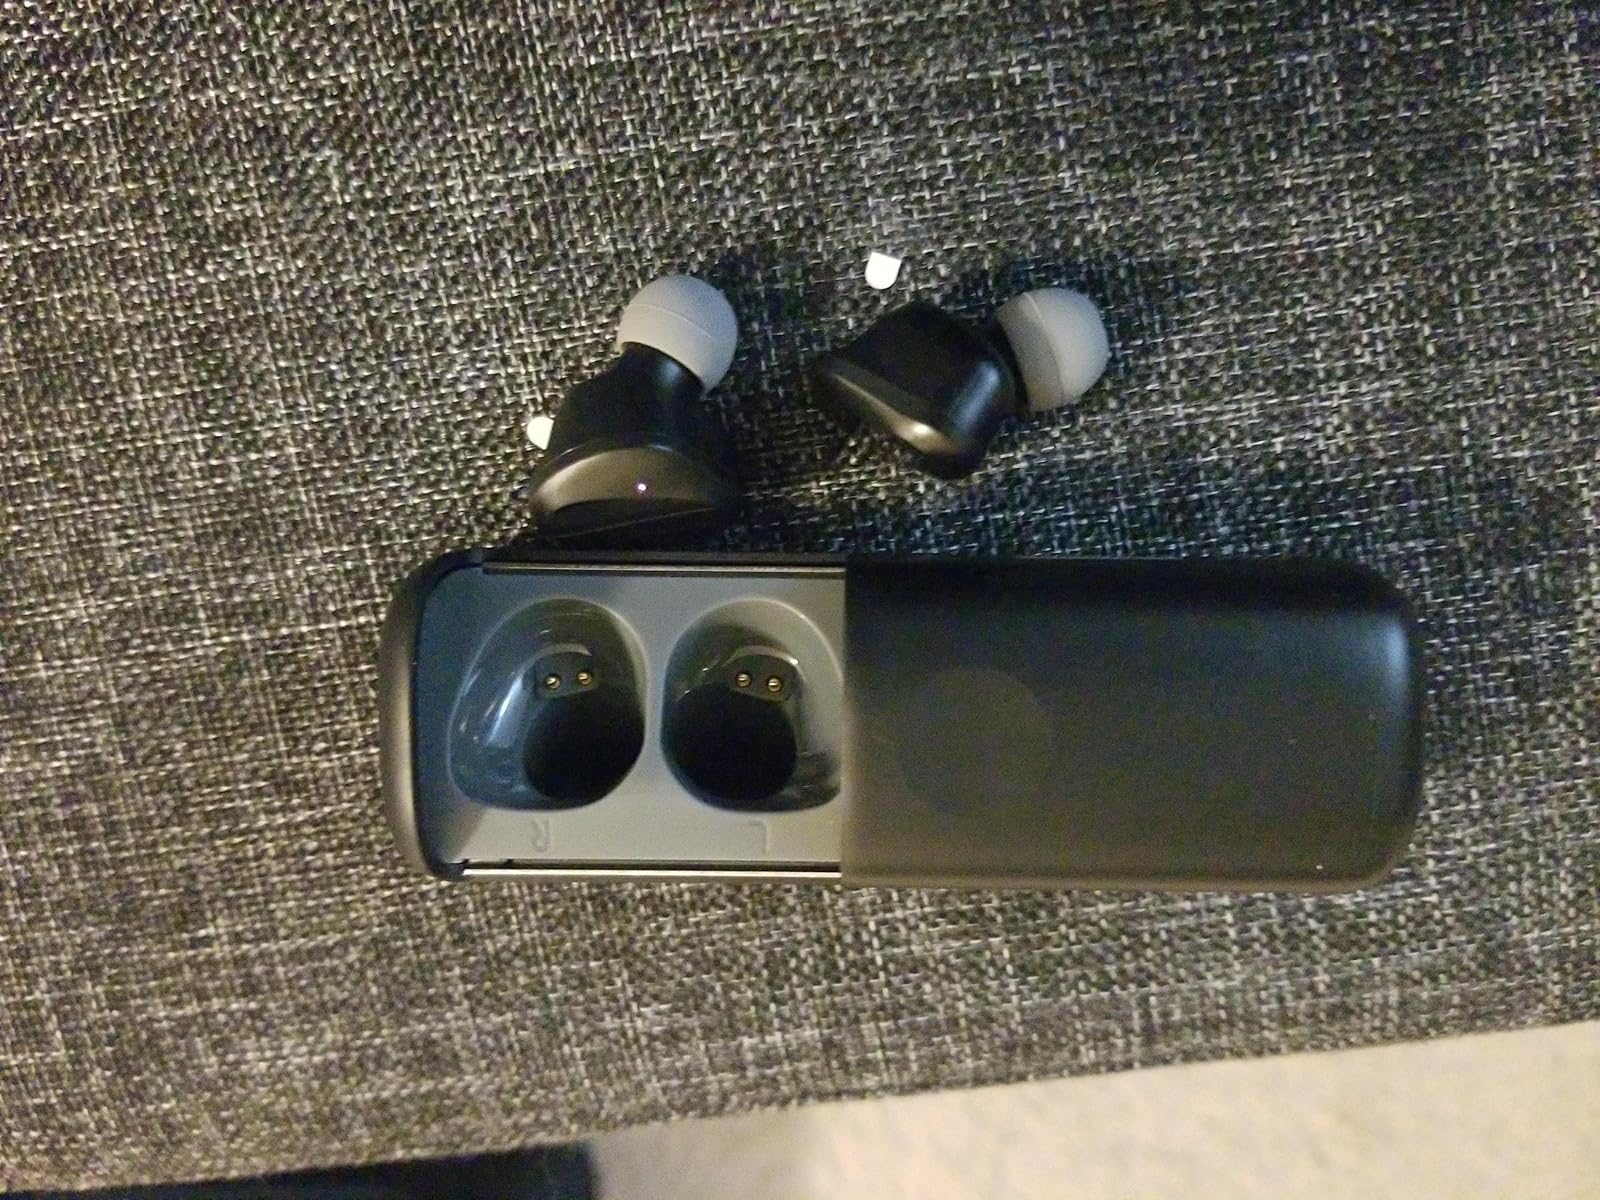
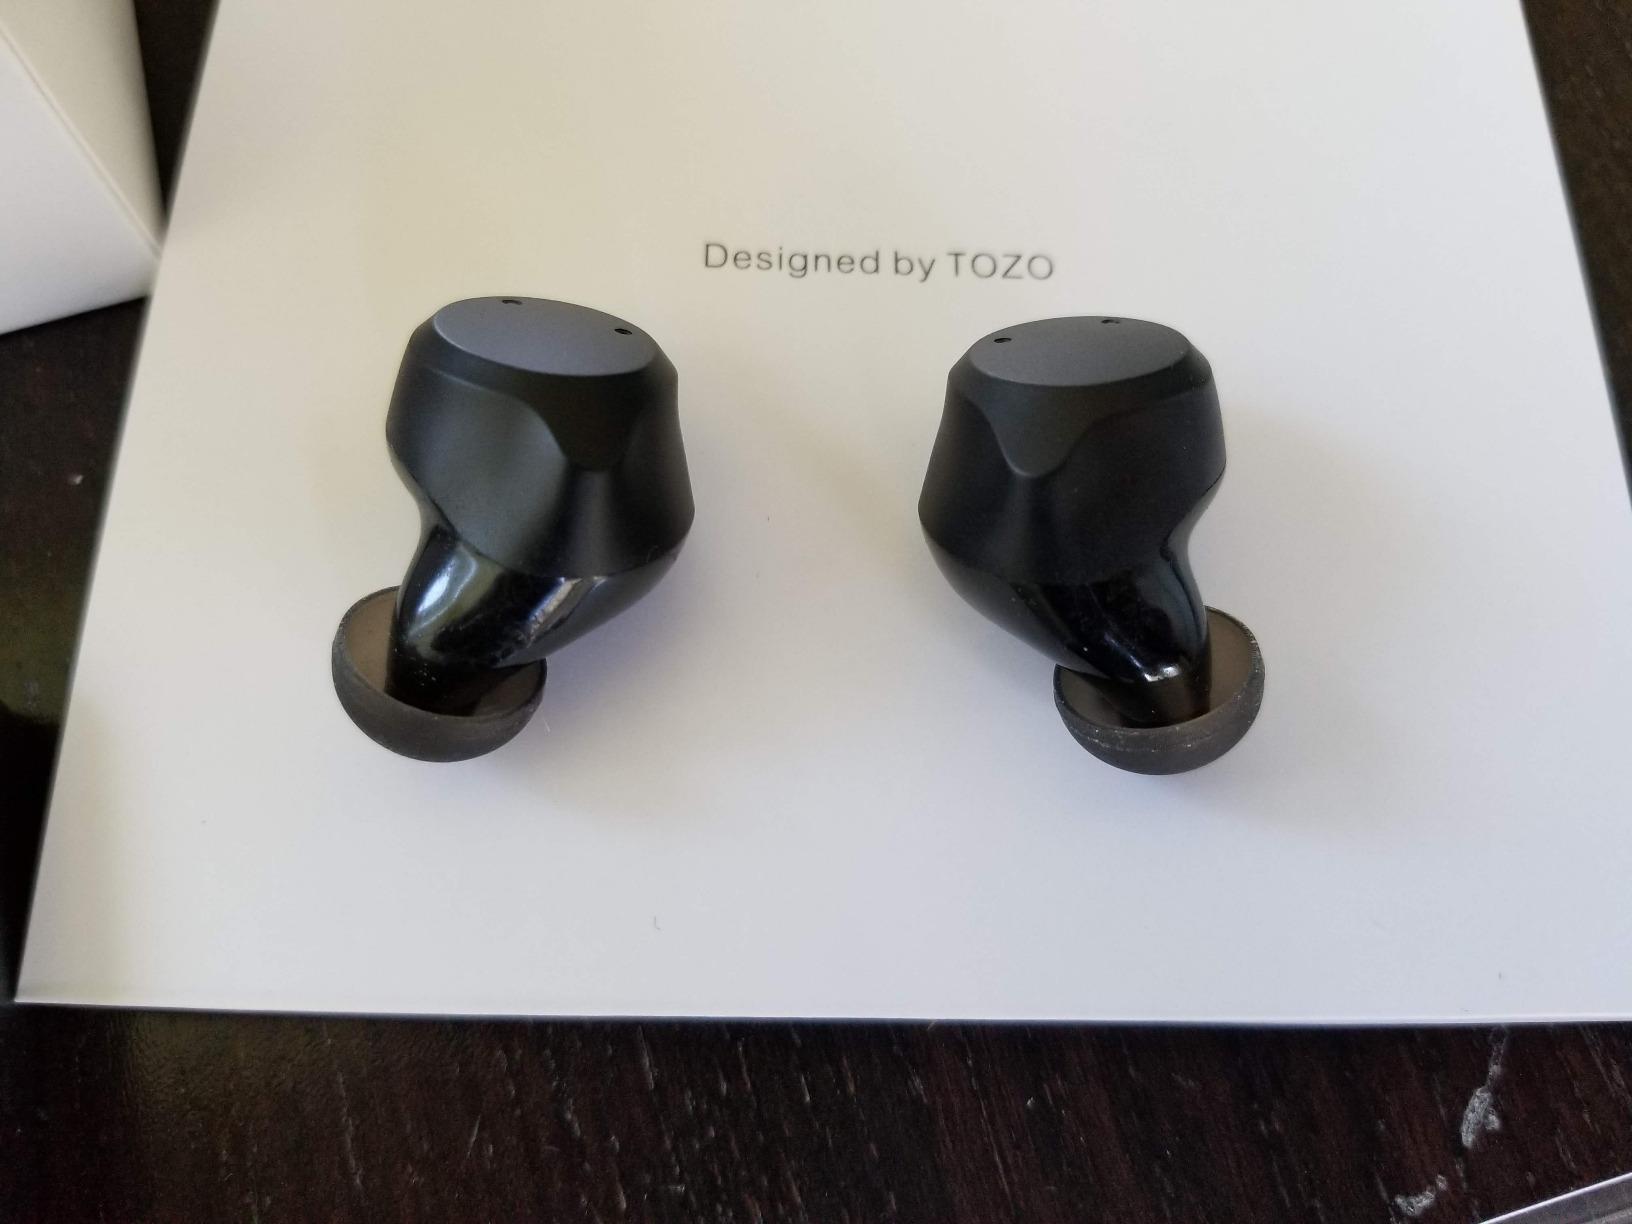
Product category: earbuds
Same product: no